Marvin Chávez

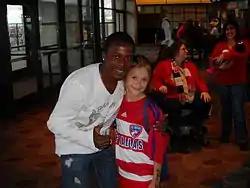
Chávez (left) with a young fan while at FC Dallas

Chávez earned his U.S. green card in January 2013. This status qualifies him as a domestic player for MLS roster purposes.